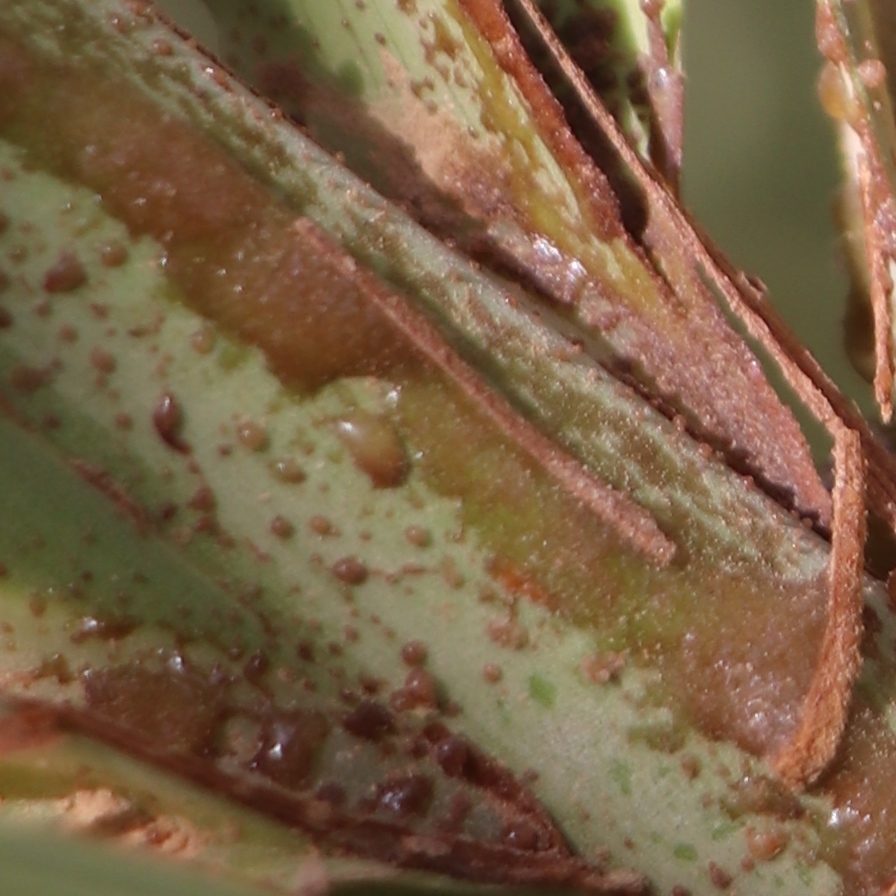
Label: Honey